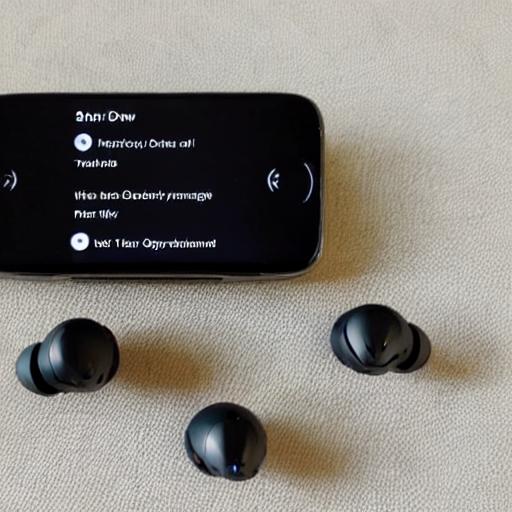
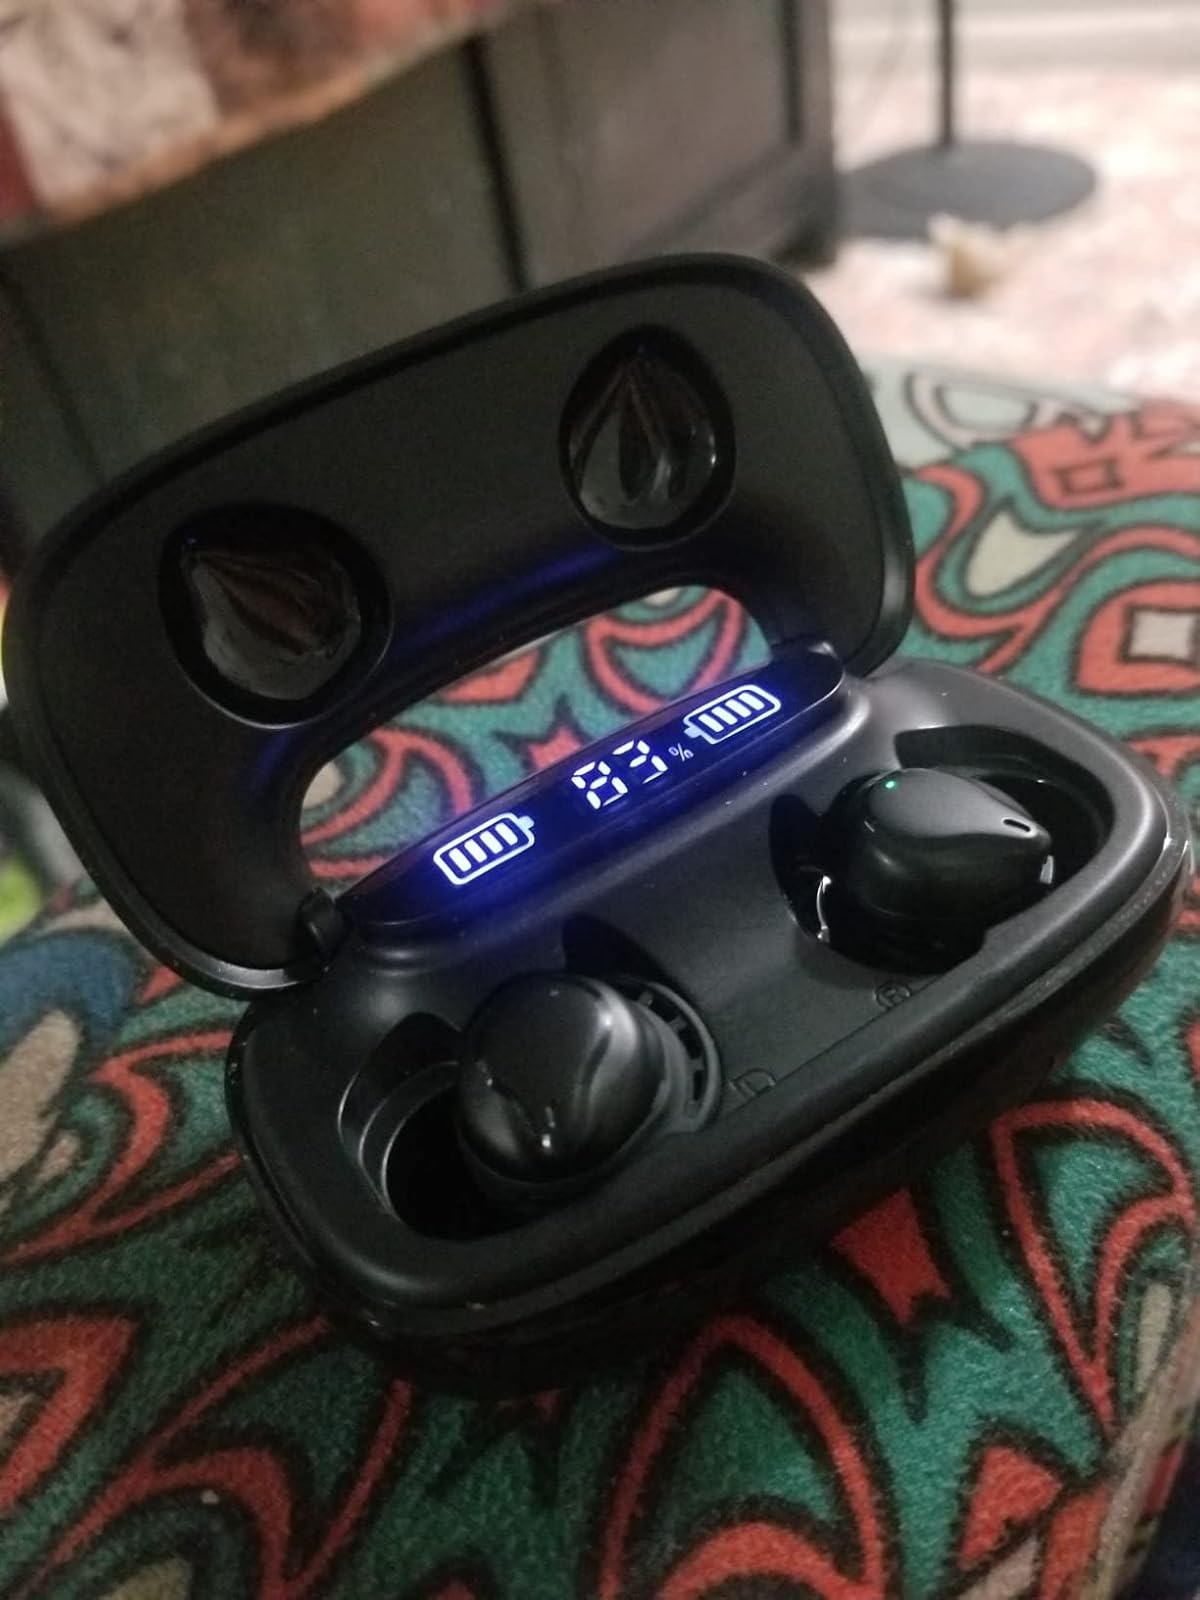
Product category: earbuds
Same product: no